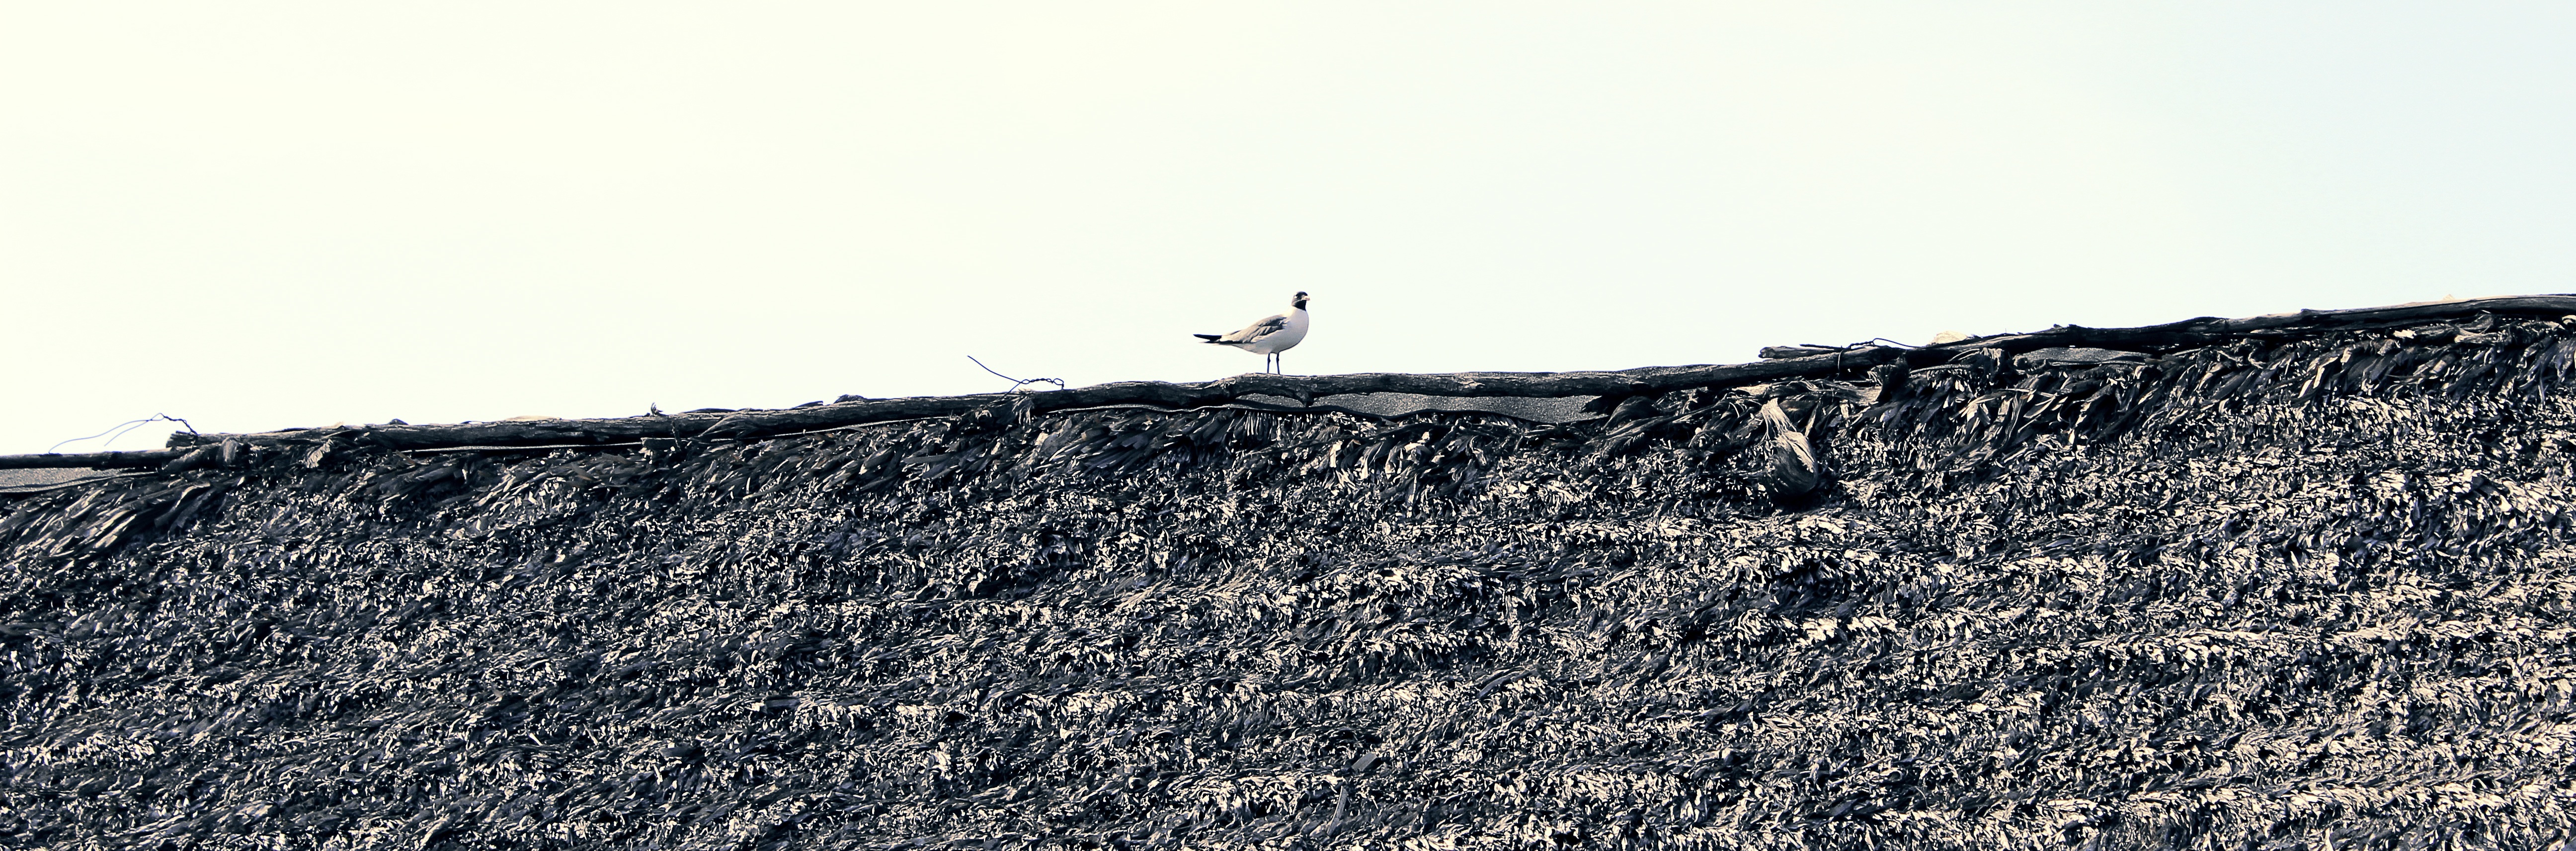
nature, ocean, bird, animal, wall, seabird, seagull, asphalt, wildlife, terrain, fauna, material, marine